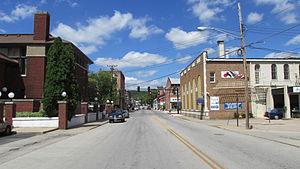
Ripley est un village du comté de Brown dans l'état de l'Ohio aux États-Unis.